Abakuá

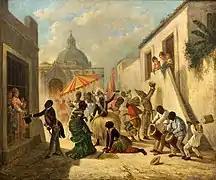
Painting including an Ireme dancer (right) at a Three Kings Day celebration in Havana

The first Abakuá group was formed in Regla in 1836. This group was commonly known as Efik Buton, although other names used were Acabatón and Acuabutón; its members were called the Belenistas. The term "Efik Buton" probably derived from Obutong, the Efik settlement in Old Calabar that English speakers had called "Old Town." The group's formation was supported by the Regla's Cabildo de Nación Carabalí Brícamo Appapá Efí. According to an account from the 1880s, members of that Regla "Cabildo" pushed for Abakuá's creation as a means of passing their secrets to black creoles without actually admitting them into the "Cabildo" itself.